Weather-related cancellation

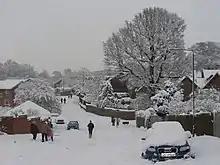
Abandoned cars in the snow on Hareward Road, Guildford, in the United Kingdom

A snow day in the United States and Canada is a day that school classes are cancelled or delayed by snow, heavy ice, or extremely low temperatures. Similar measures occur in response to flooding, tornado watches, and severe weather (storms, hurricanes, dense fog, heavy snow, etc.). The criterion for a snow day is primarily the inability of school buses to operate safely on their routes and danger to children who walk to school. Often, the school remains officially open even though buses do not run and classes are cancelled.